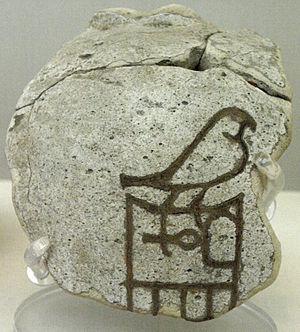
Hor Aha, ou plus simplement Aha, est le nom d'Horus d'un souverain de la Iʳᵉ dynastie pendant la période thinite. Sur le Canon royal de Turin et la liste d'Abydos il est nommé « Téti » tandis que Manéthon l'appelle « Athôtis » et lui compte vingt-sept ans de règne. Il a succédé à Narmer et a précédé Djer.